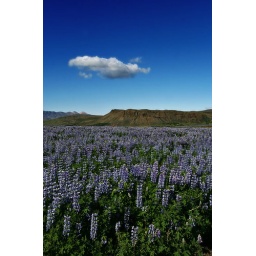
One cloud in the sky